NGC 1090

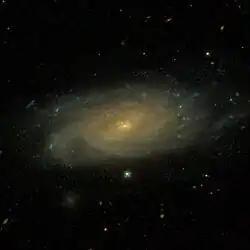
NGC 1090 imaged by SDSS

NGC 1090 is a barred spiral galaxy located in the constellation Cetus.